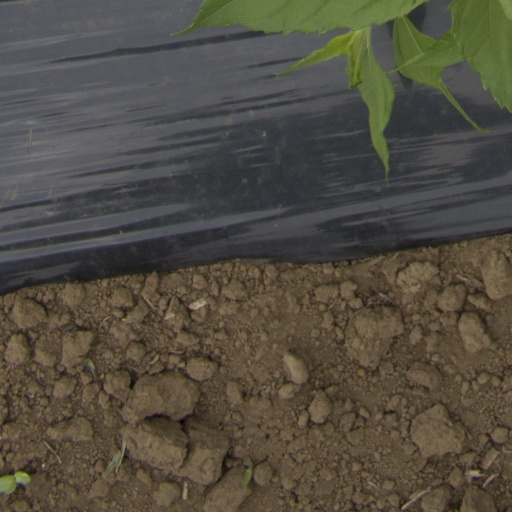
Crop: Jerusalem artichoke